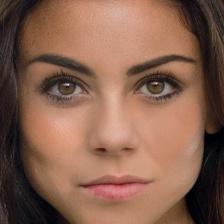
Label: faces